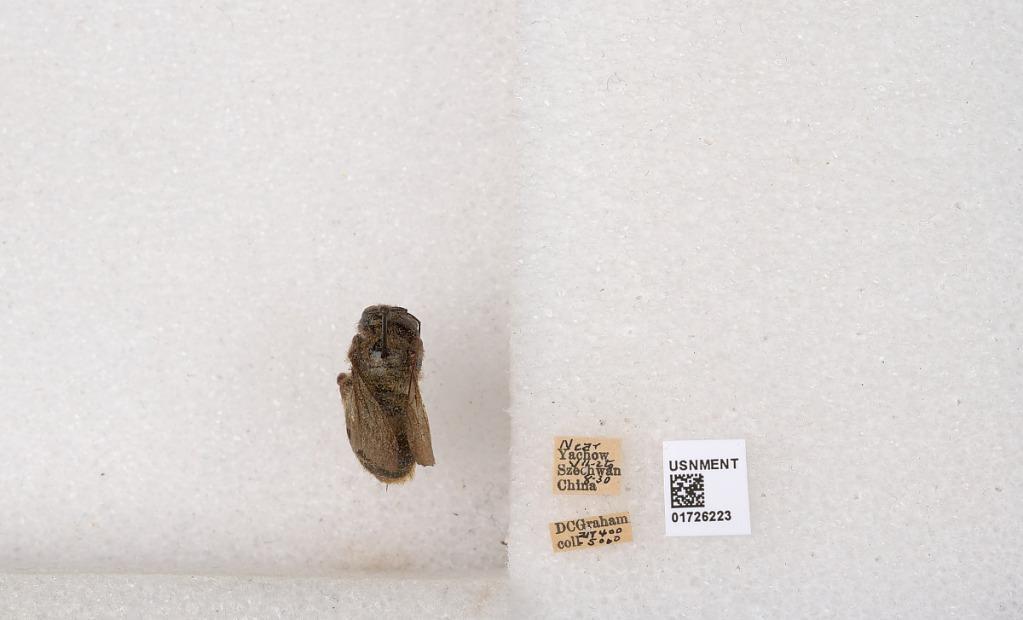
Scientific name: Xylocopa (Mesotrichia) latipes (Drury)
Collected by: D. Graham
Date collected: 1920-7-2
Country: China
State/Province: Sichuan
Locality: Near Yachow